Matt Kuchar

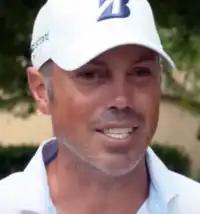
Kuchar at the 2017 Valero Texas Open

Matthew Gregory Kuchar (born June 21, 1978) is an American professional golfer who plays on the PGA Tour and formerly the Nationwide Tour. He has won nine times on the PGA Tour. Kuchar briefly enjoyed success in the early 2000s before suffering a slump where he struggled to maintain his playing status on the PGA Tour. He rejuvenated himself and built a new, one-plane swing from 2008 onward leading to improved results. Kuchar was the PGA Tour's leading money winner in 2010.